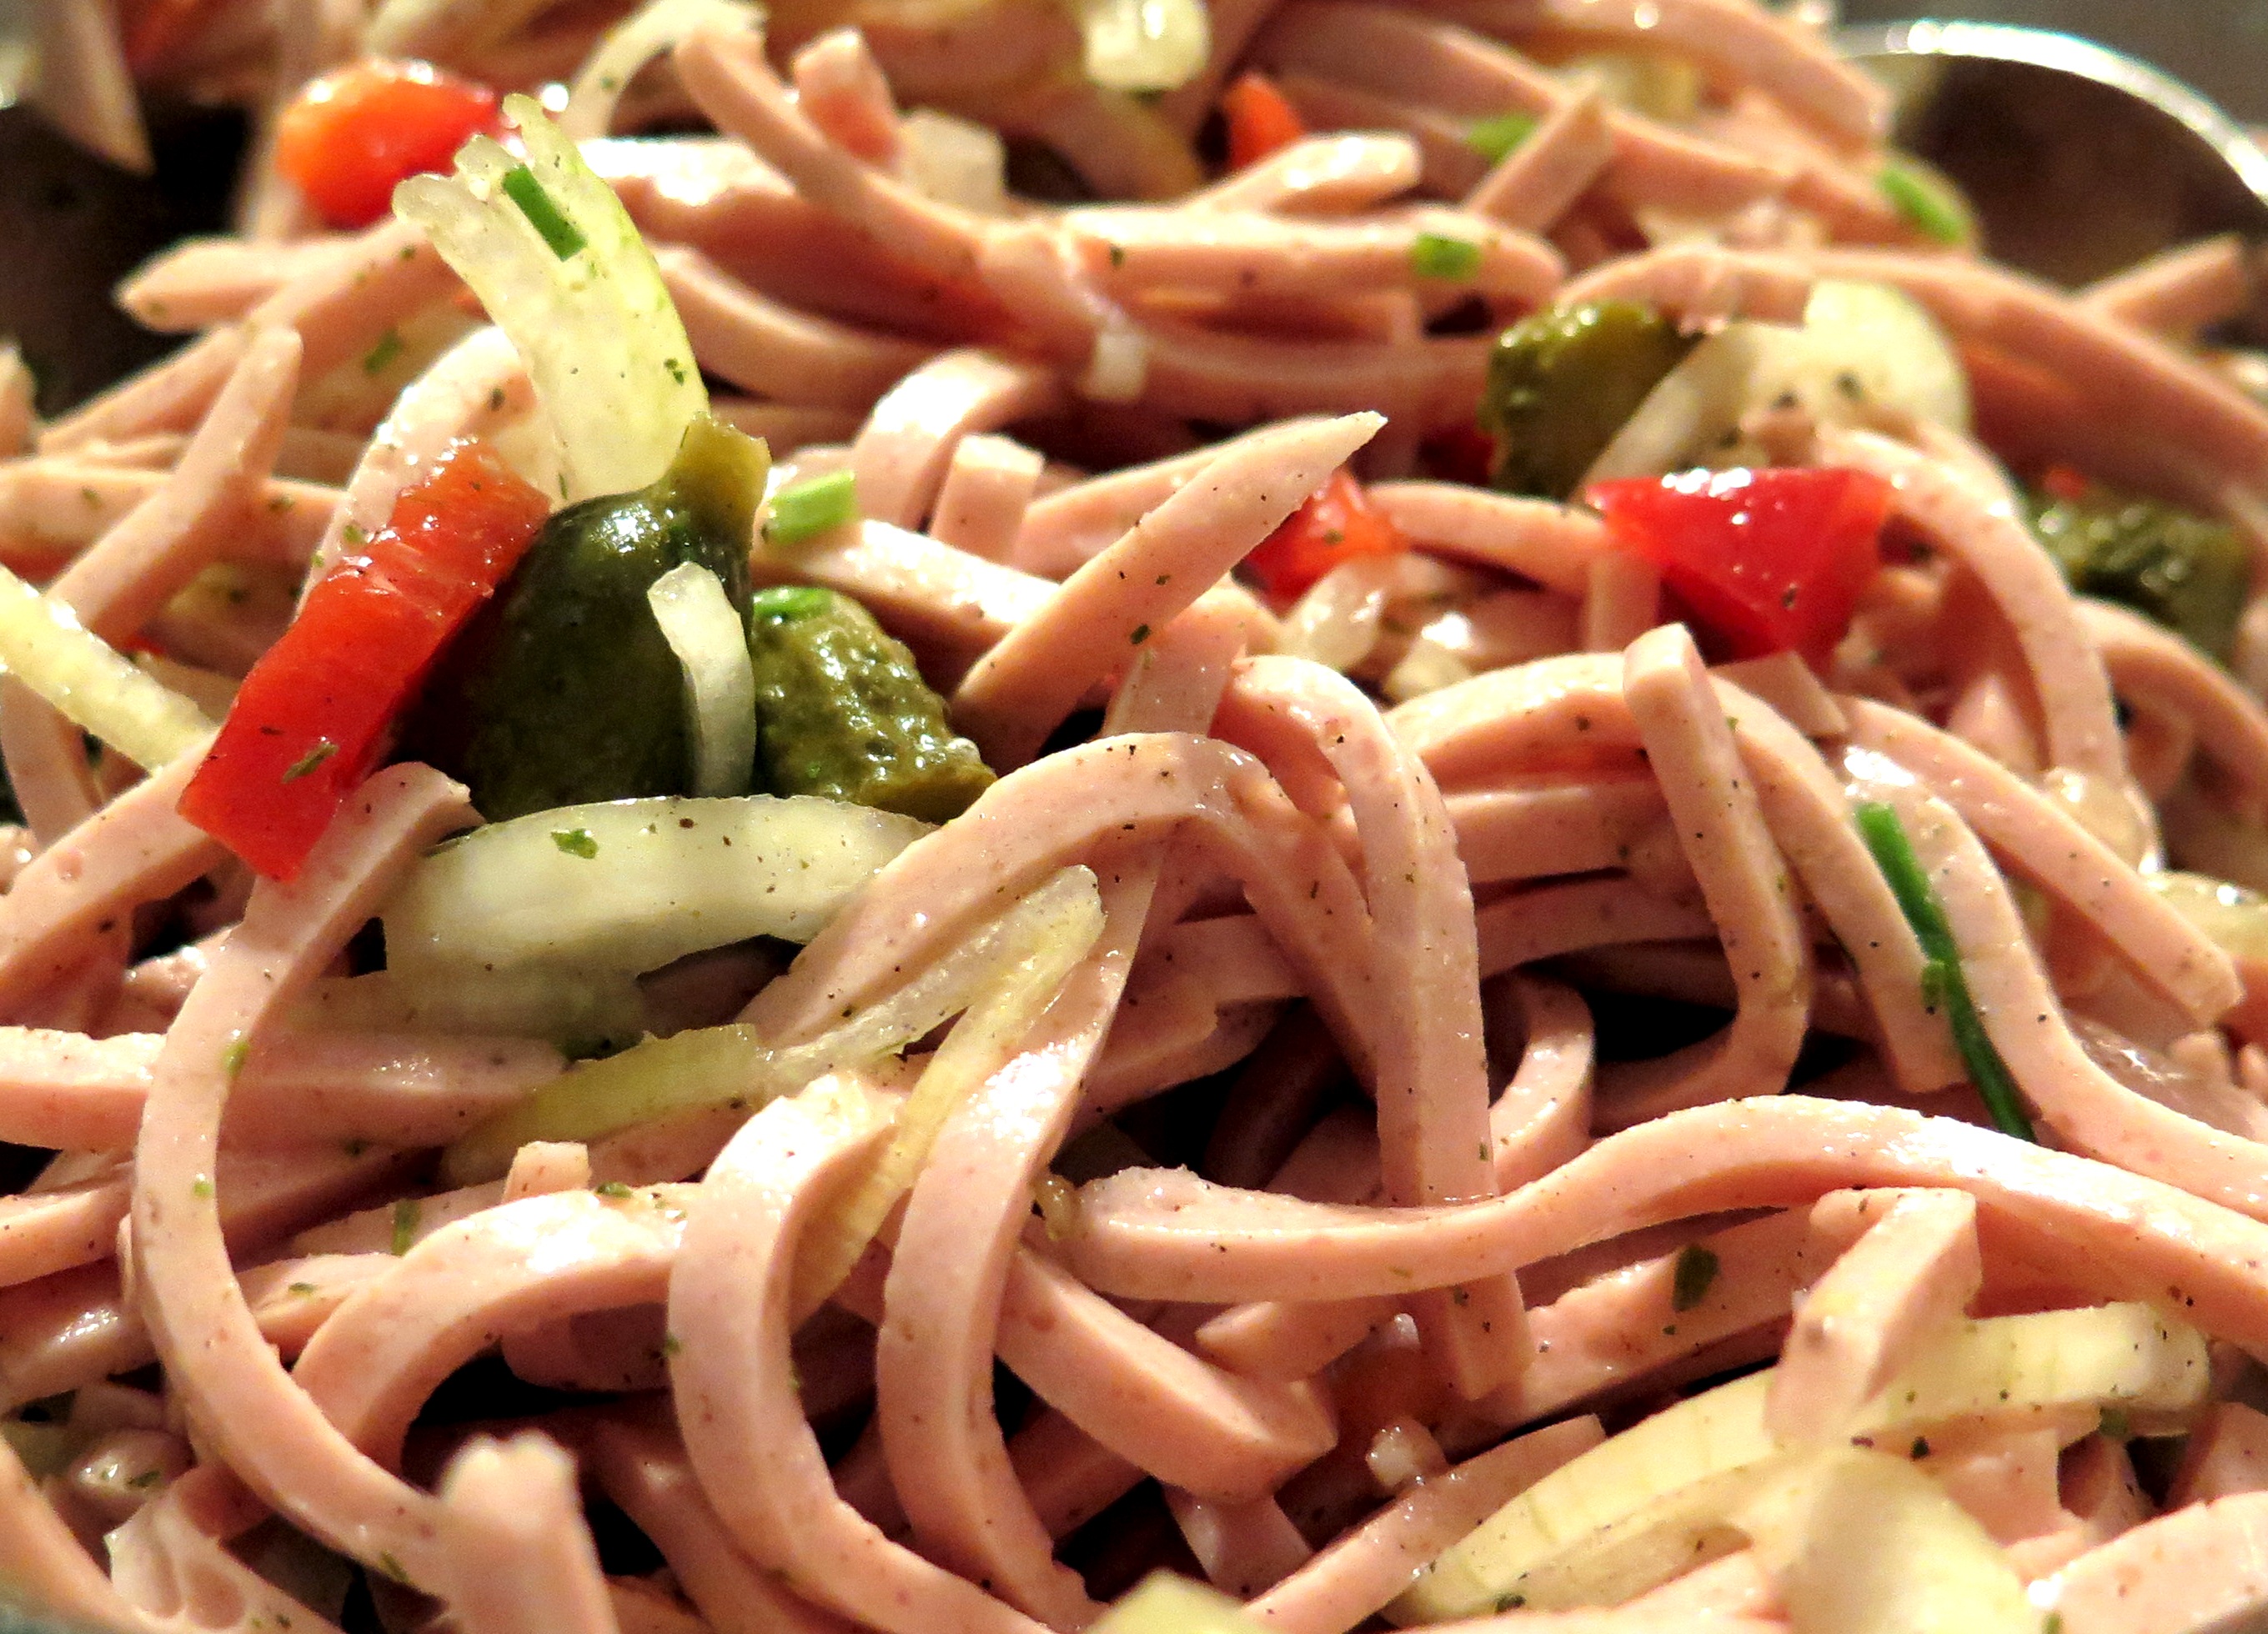
dish, food, salad, produce, vegetable, eat, cuisine, onion, cheese, sausage, asian food, swiss, pickles, real, spaghetti, vegetarian food, substantial, ham, vespers, flowering plant, italian food, sausage salad, carbonara, land plant, chow mein, bucatini, lo mein